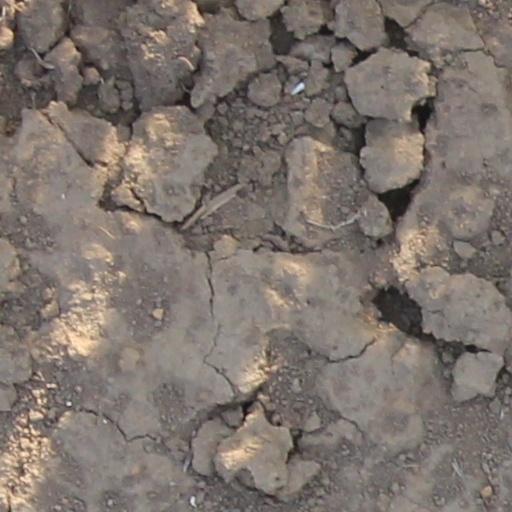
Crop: wheat